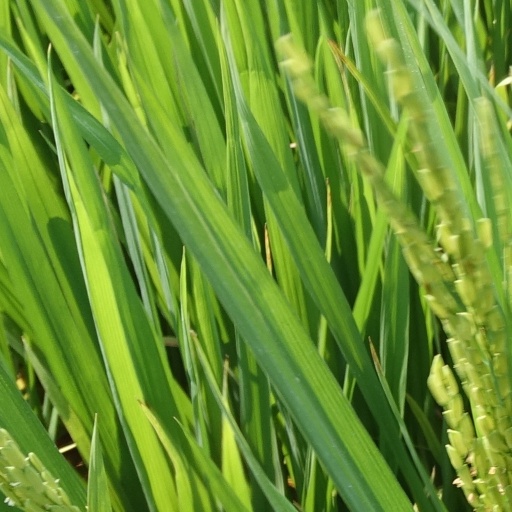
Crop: rice